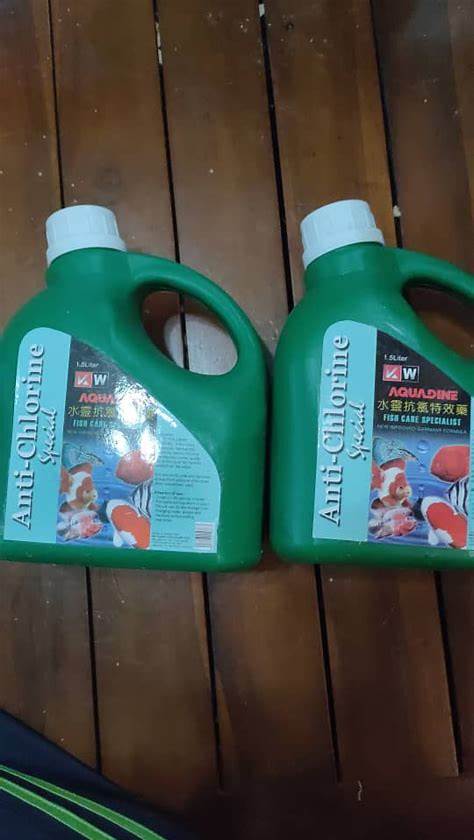
Waste category: plastic